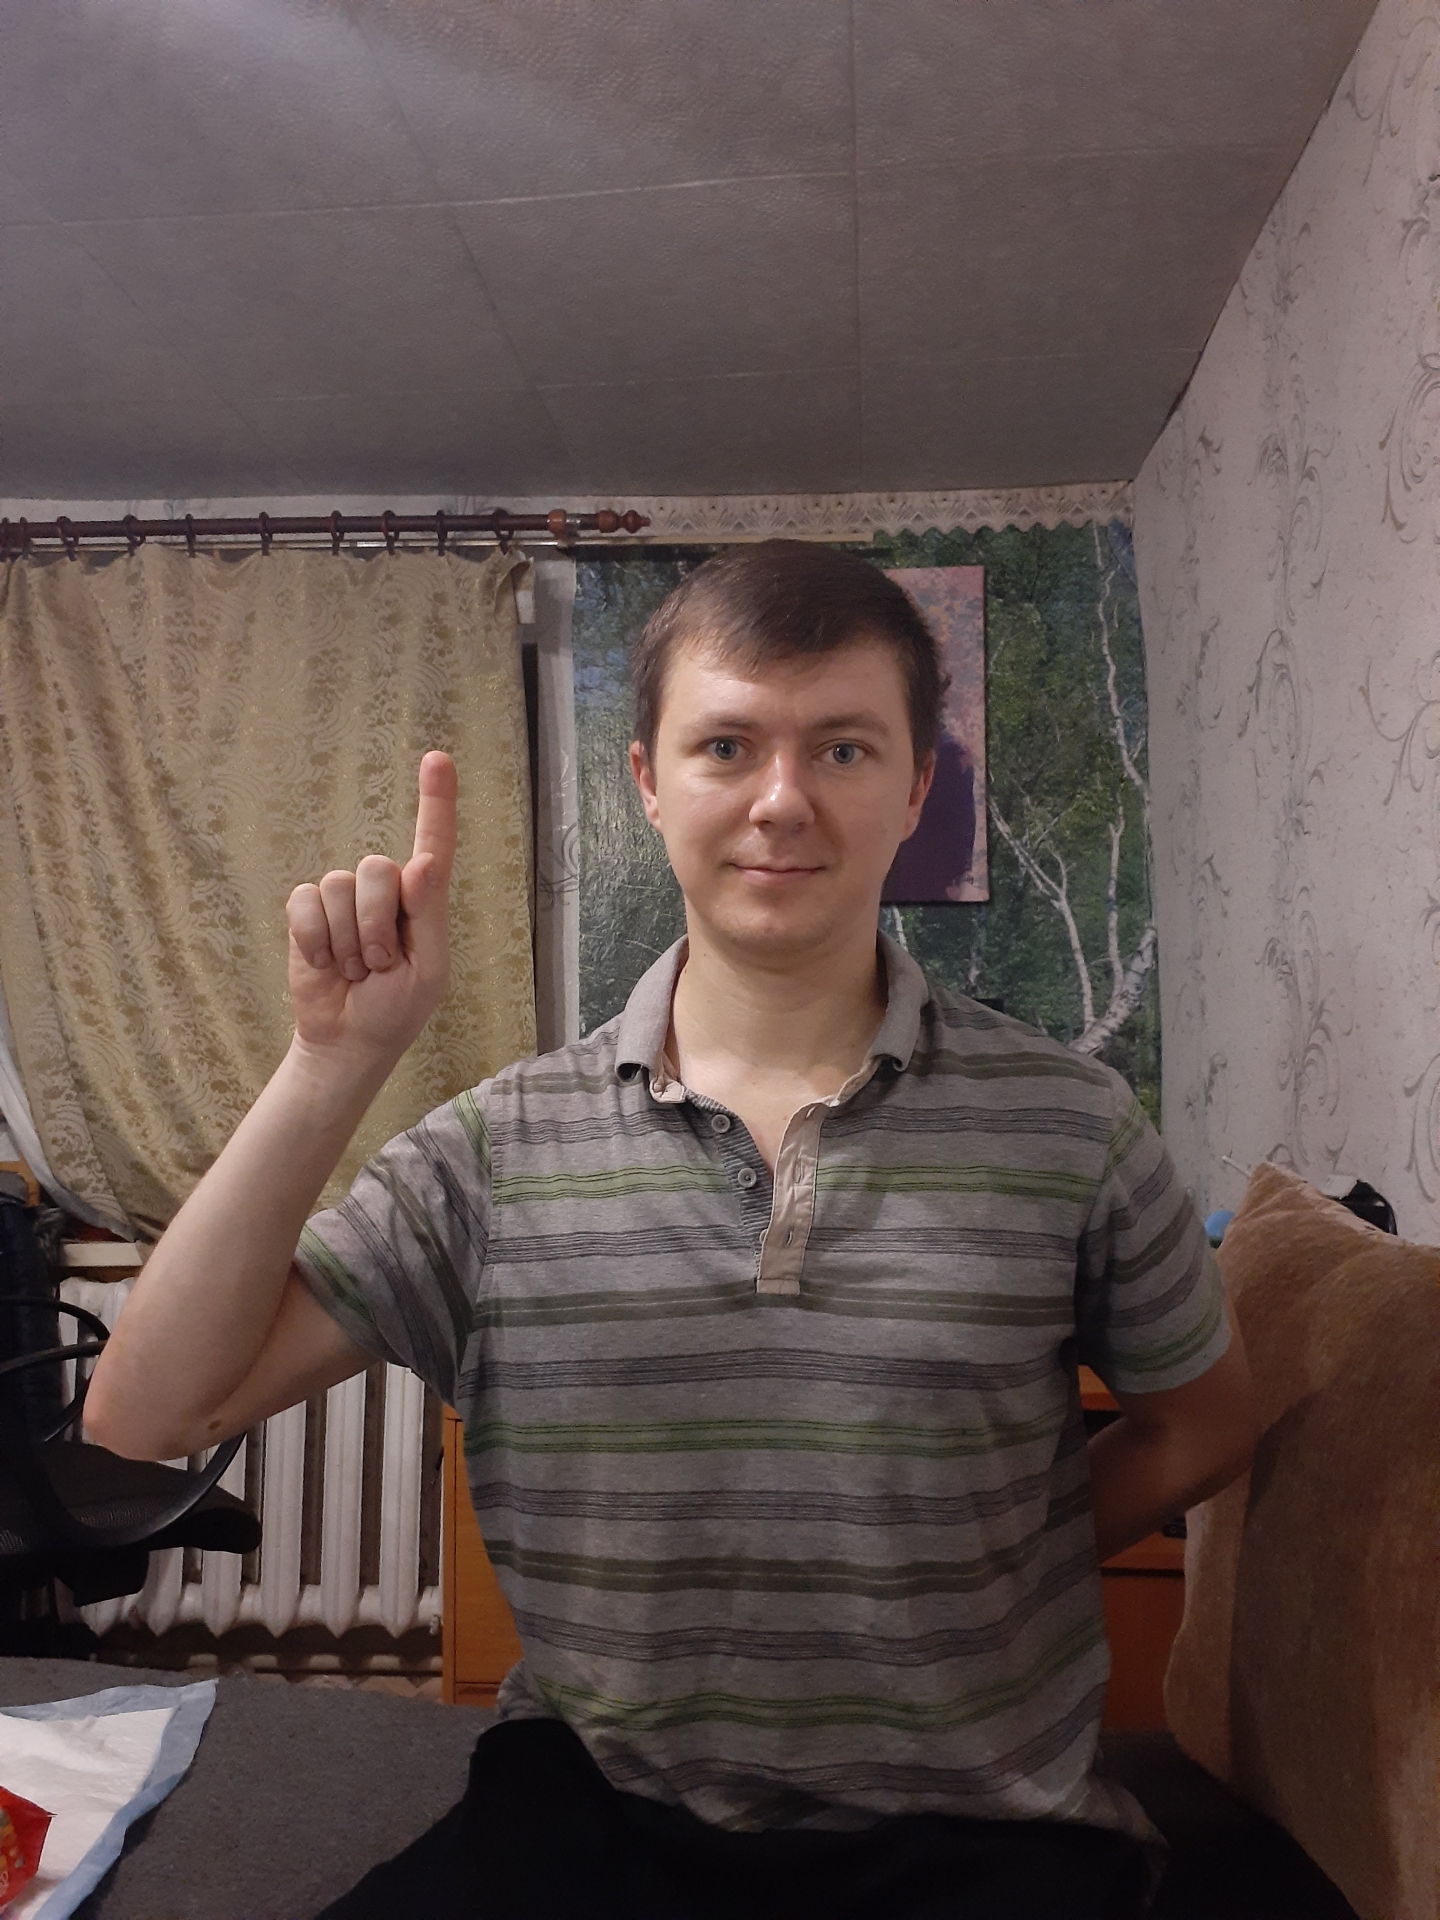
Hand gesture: one